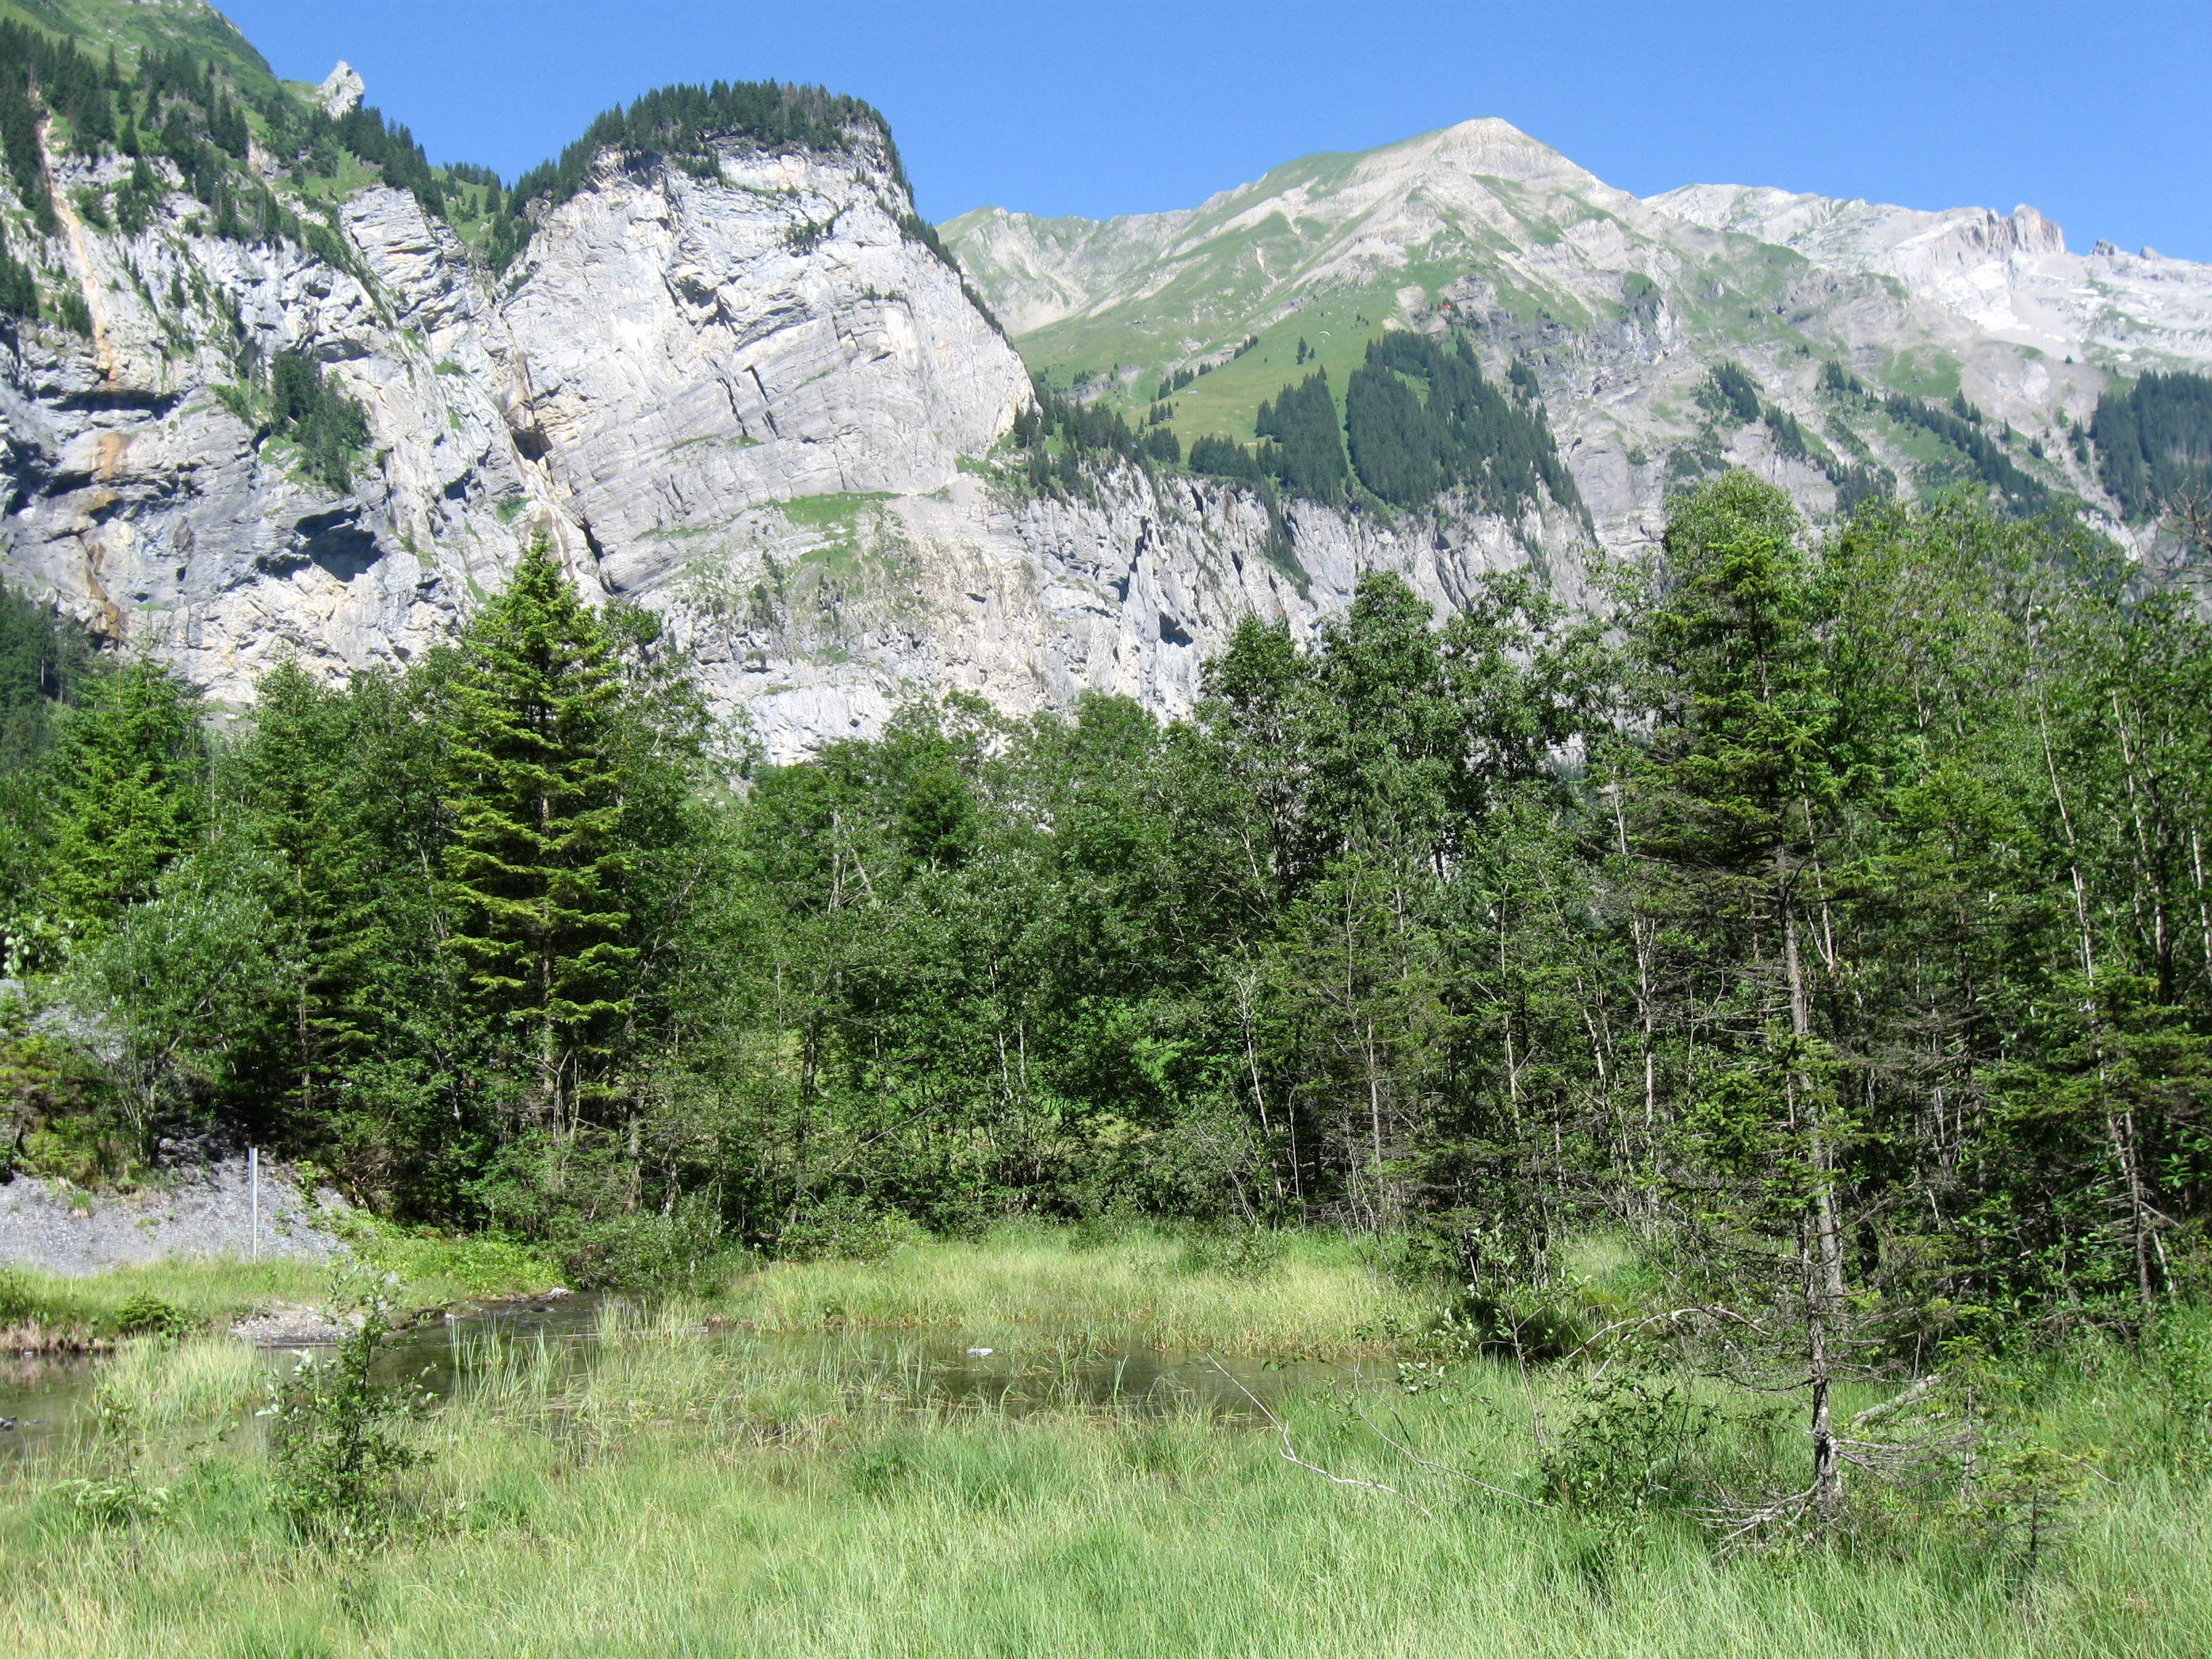
landscape, wilderness, walking, mountain, trail, meadow, adventure, valley, mountain range, national park, ridge, alps, badlands, ravine, plateau, ecosystem, landform, nature reserve, mountain pass, geographical feature, mountainous landforms